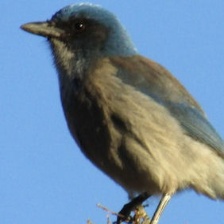
Species: CHARA DE COLLAR
Scientific name: CYANOLYCA ARMILLATA